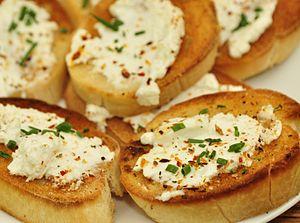
Tartines de cachaille fraîche
Fromage fort est un terme générique désignant un mélange de fromage, d'alcool et d'aromate. C'est avant tout une fabrication maison pour laquelle il n’existe pas de recette unique.
Le mariage vin et cuisine remonte à l'Antiquité. Il va traverser le Moyen Âge, s'enrichir à la Renaissance et devenir un véritable classique de nos jours. On doit distinguer dans cette alliance la cuisine du vin et la cuisine au vin qui ont été et restent les deux façons d'utiliser les apports qualitatifs du vin en gastronomie.
La cachaille est un fromage fort, originaire du sud-est de la France et plus spécialement de la région provençale.